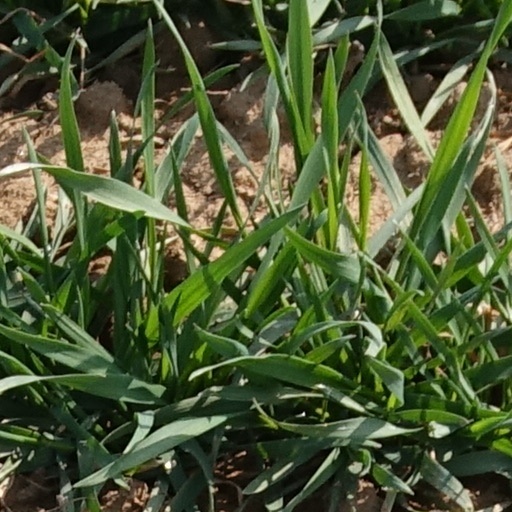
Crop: wheat